Refugee camp

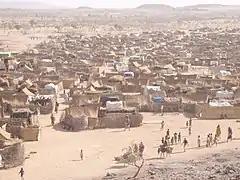
Darfur refugee camp in Chad

Residential plots are allocated (e.g. 10 x 12 m for a family of four to seven people). Shelters may sometimes be built by refugees themselves with locally available materials, but aid agencies may supply materials or even prefabricated housing. Shelters are frequently very close to each other, and frequently, many families share a single dwelling, rendering privacy for couples nonexistent. Camps may have communal unisex pit latrines shared by many households, but aid agencies may provide improved sanitation facilities. Household pit latrines may be built by families themselves. Latrines may not always be kept sufficiently clean and disease-free. In some areas, space for new pits is limited. Each refugee is supposed to receive around 20 L of water a day, but many have to survive on much less than that (some may get as little as 8 L per day). A high number of persons may use a tap stand (against a standard number of one per 80 persons). Drainage of water from bathroom and kitchen use may be poor and garbage may be disposed of in a haphazard fashion. Few or no sanitary facilities may be accessible for people with disabilities. Poor sanitation may lead to outbreaks of infectious disease, and rainy-season flooding of latrine pits increases the risk of infection.